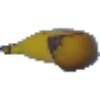
Label: Banana 1